Brittany

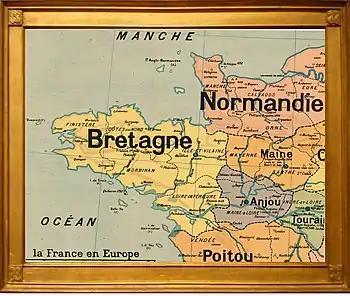
Province of Brittany (1789) – showing internal borders of five new departments: Côtes-du-Nord (now Côtes-d'Armor), Finistère, Ille-et-Vilaine, Loire-Inférieure (now Loire-Atlantique) and Morbihan.

As a result of the Mad War, the Duke Francis II could not have his daughter Anne married without the king of France's consent. Nonetheless, she married the Holy Roman Emperor in 1490, leading to a crisis with France. Charles VIII of France besieged Rennes and had the marriage cancelled. He eventually married Anne. After he died childless, Anne had to marry his heir and cousin Louis XII. Anne unsuccessfully tried to preserve Breton independence, but she died in 1514, and the union between the two crowns was formally carried out by Francis I in 1532. He granted several privileges to Brittany, such as exemption from the gabelle, a tax on salt that was very unpopular in France. Under the Ancien Régime, Brittany and France were governed as separate countries but under the same crown, so Breton aristocrats in the French royal court were classed as (foreign princes).